Pali Chandra

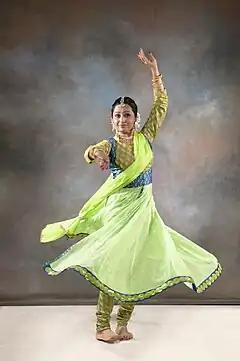
<a href="https%3A//www.palichandra.org/home">Pali Chandra

Pali Chandra, (born 19 November 1967) is a Kathak Exponent, Choreographer, Digital Dance Educator, Mentor and artistic director. Intensively trained in the field of Kathak, she now propagates Dance Education through various channels. She has established several studios specialising in Kathak Training Programs in the United Kingdom, United Arab Emirates, India and Switzerland. She has directed 14 Art Festivals in various continents. She is the co-founder for the portal learnkathakonline and Course Director of Kathak for natyasutraonline with Invis Multimedia.